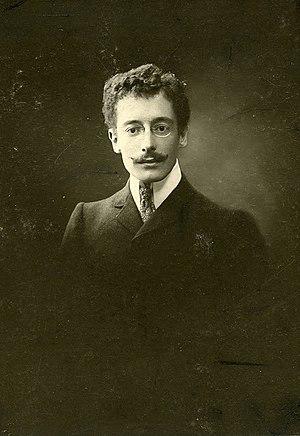
Portrait de Victor Segalen par Louis Talbot
Victor Segalen, né le 14 janvier 1878 à Brest et mort le 21 mai 1919 à Huelgoat, est un médecin de marine, romancier, poète, ethnographe, sinologue et archéologue français.